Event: Nepal Earthquake
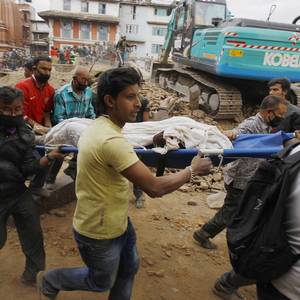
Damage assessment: damage